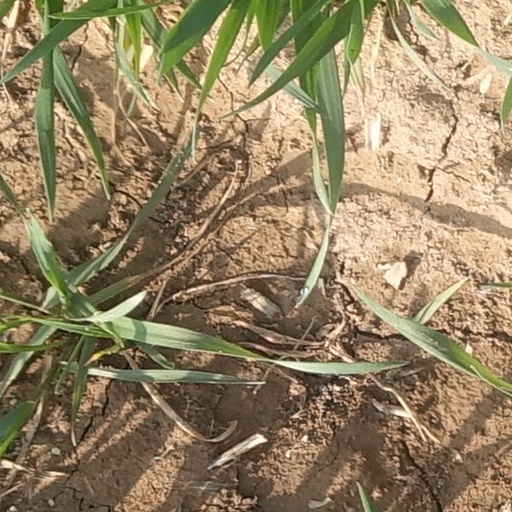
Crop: wheat